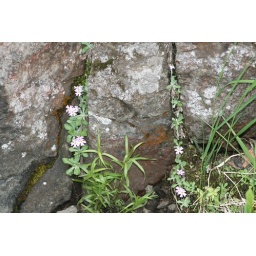
Primula mistassinica, bird's-eye primrose in rock wall cracks